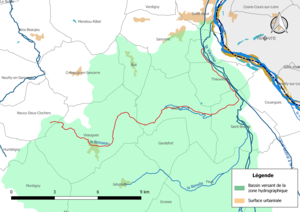
Carte du cours d'eau «
Le Boisseau, également dénommé « ruisseau de la Planche-Godard », est un cours d'eau français qui coule dans le département du Cher. C'est un affluent de la Vauvise en rive gauche et donc un sous-affluent de la Loire.